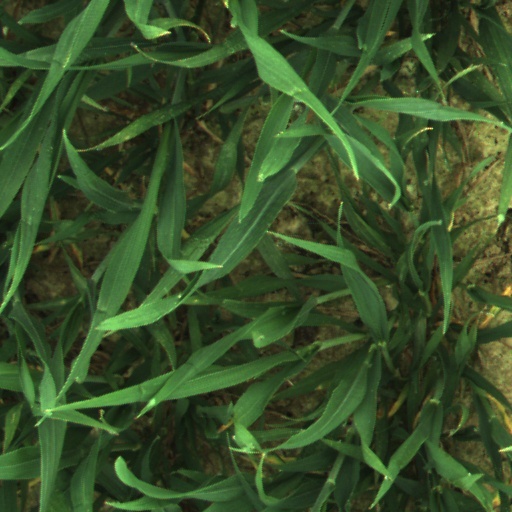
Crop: wheat